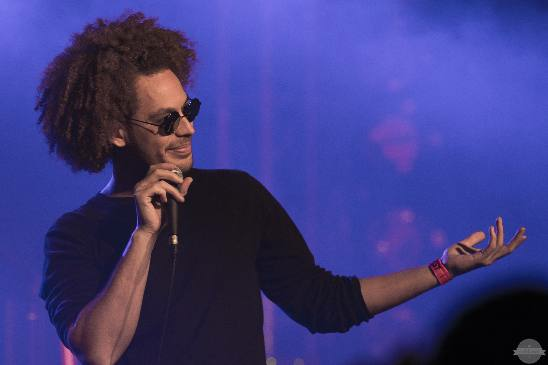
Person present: Yes